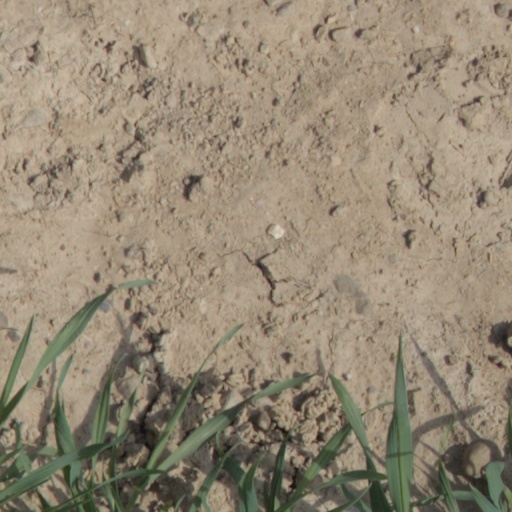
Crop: wheat